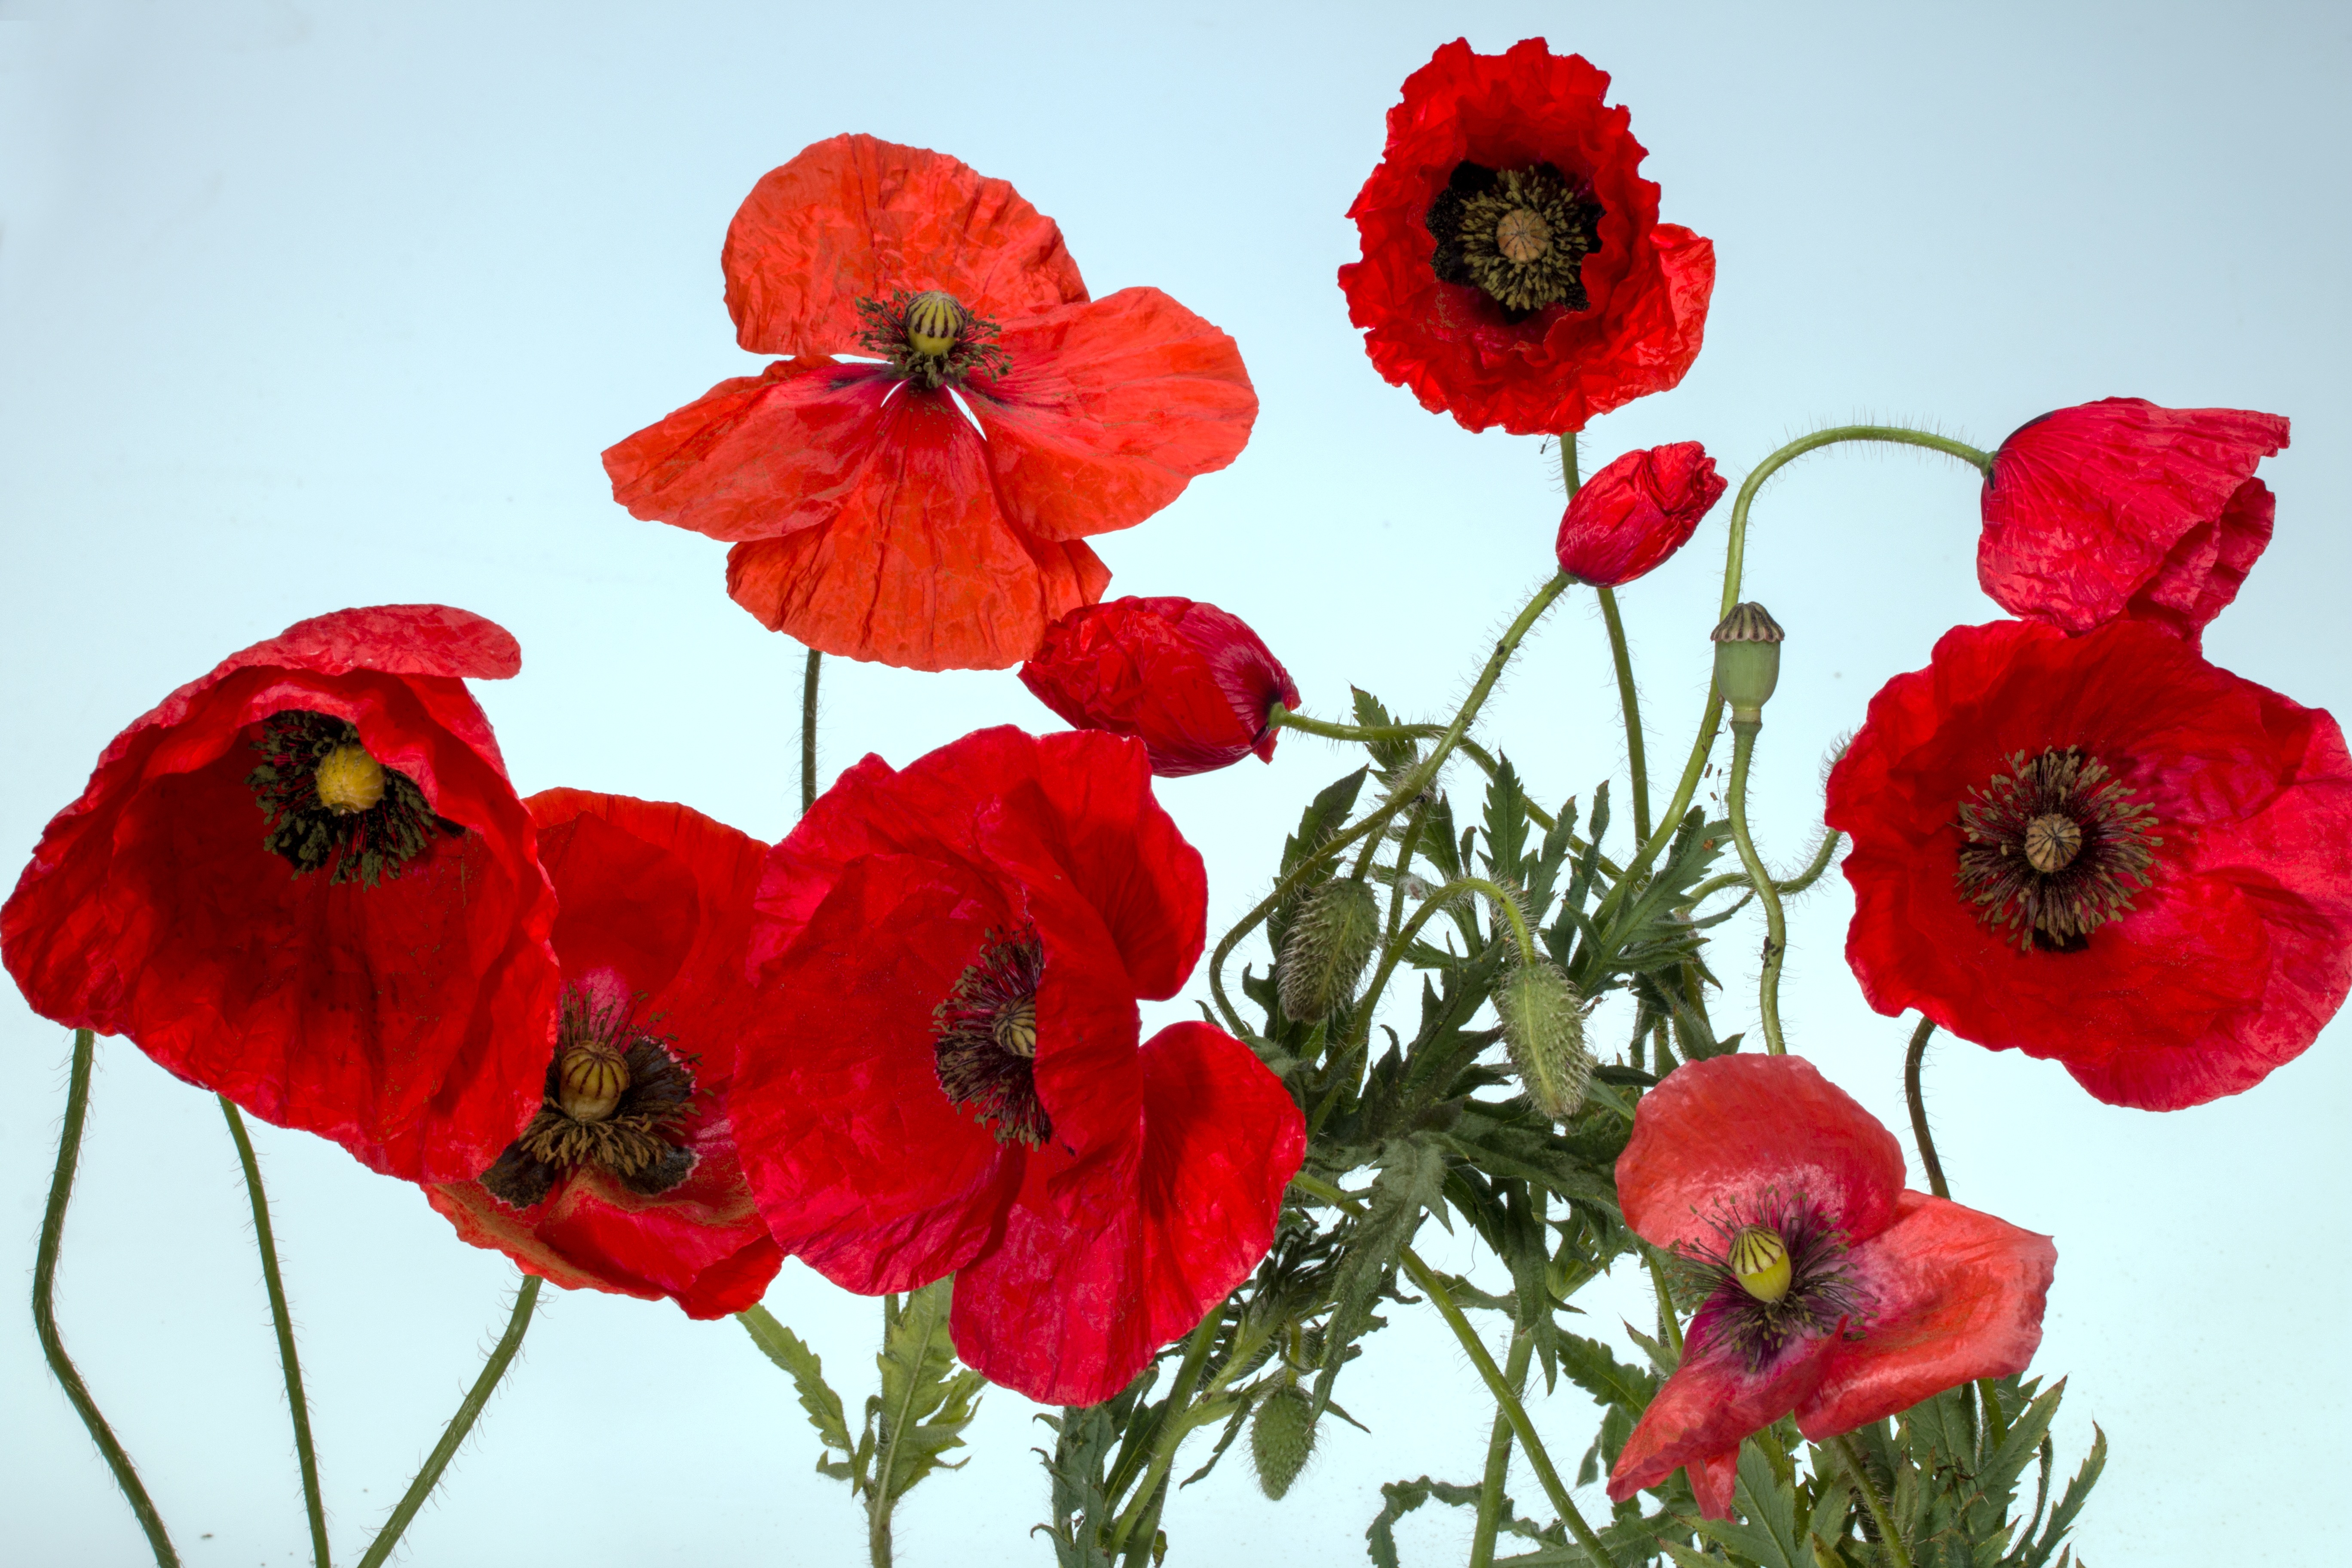
plant, flower, petal, red, macro, flora, klatschmohn, poppy flower, carnation, poppy, coquelicot, hollyhocks, flowering plant, annual plant, land plant, poppy family